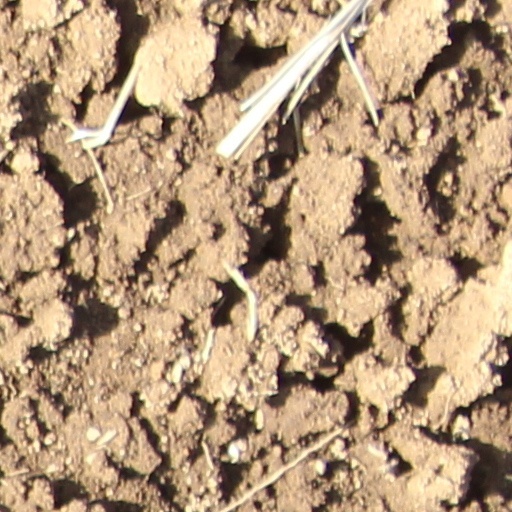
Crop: wheat